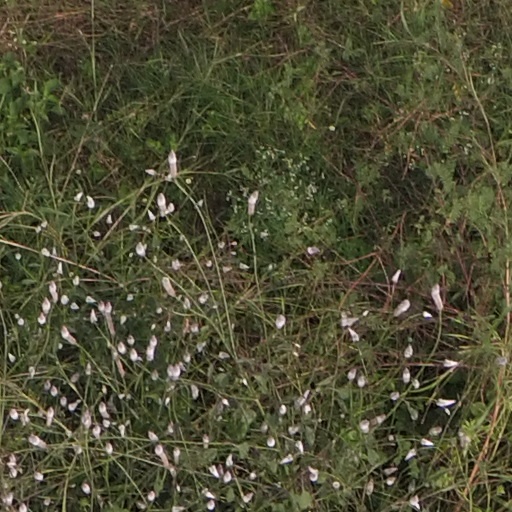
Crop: maize; corn